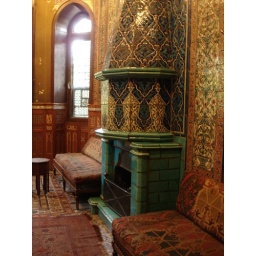
A stove in the sitting room inside the private house at the Manial Palace.